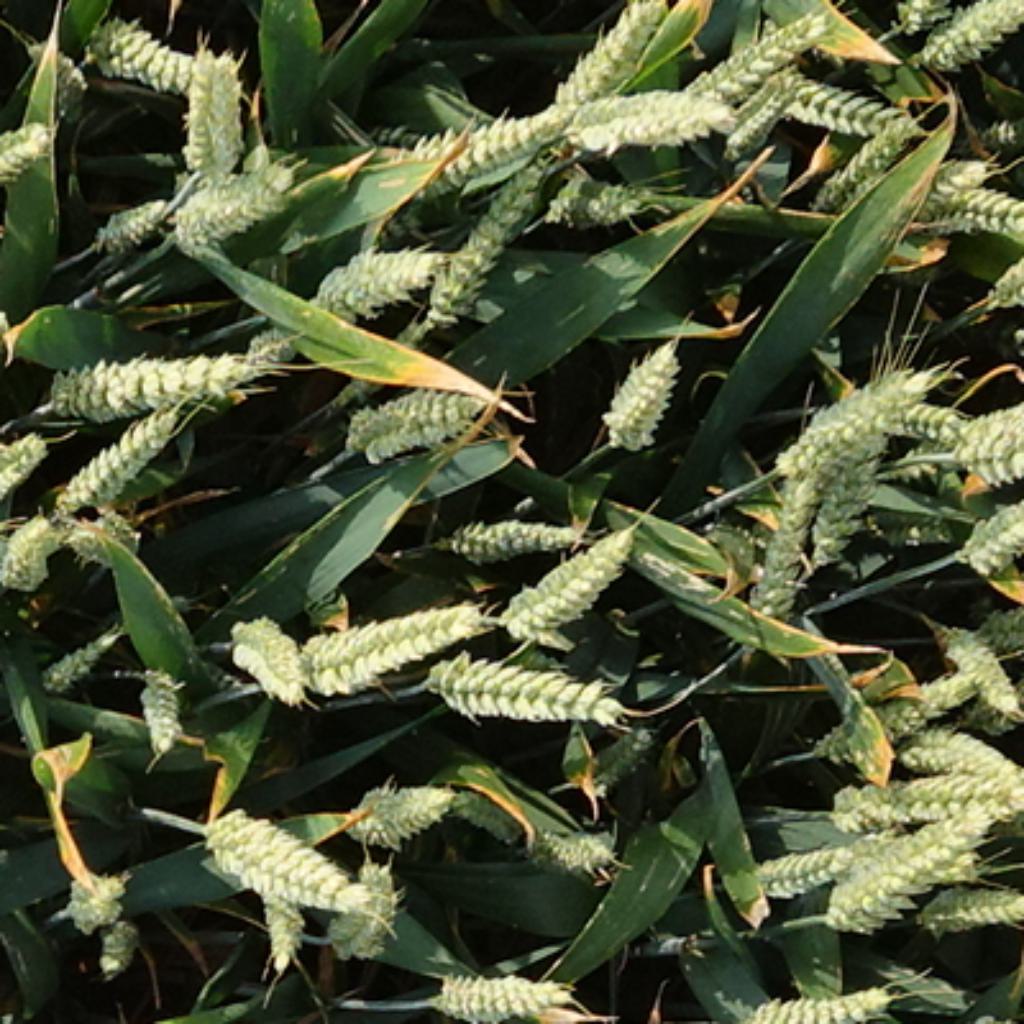
Country: France
Location: VSC
Wheat development stage: Filling - Ripening